Fantome-class survey motor boat

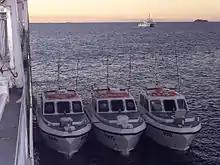
"Fantome"-class boats (left to right) "Meda", "Investigator", and "Geographe" rafted up to in May 2001

Fantome, John Gowland and Casuarina were seen being auctioned July 23 at https://www.pickles.com.au/trucks/item/search/-/listing/listSaleItems/3877#!/search-result?q=ProductType.Boats.&sort=lot_number_suffix_sequence